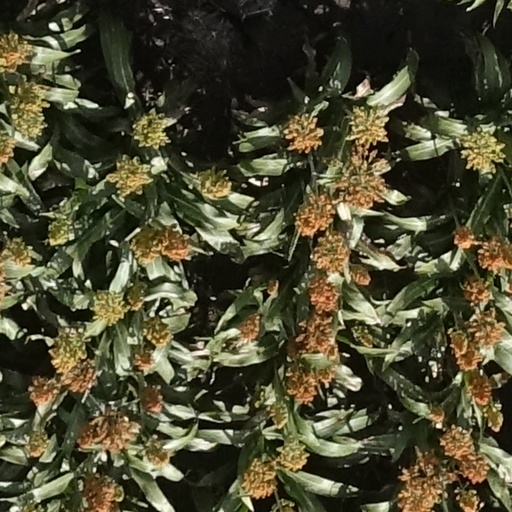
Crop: sorghum